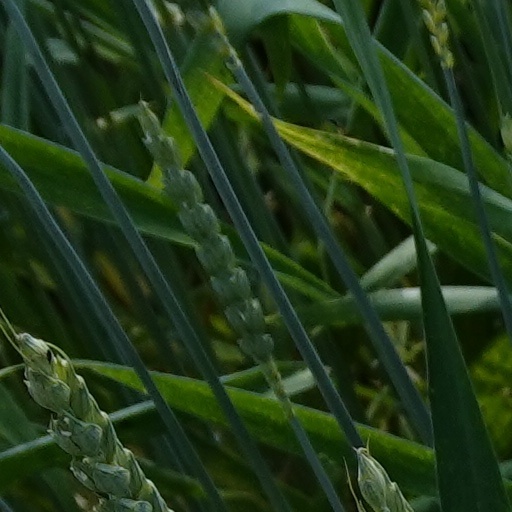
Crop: wheat